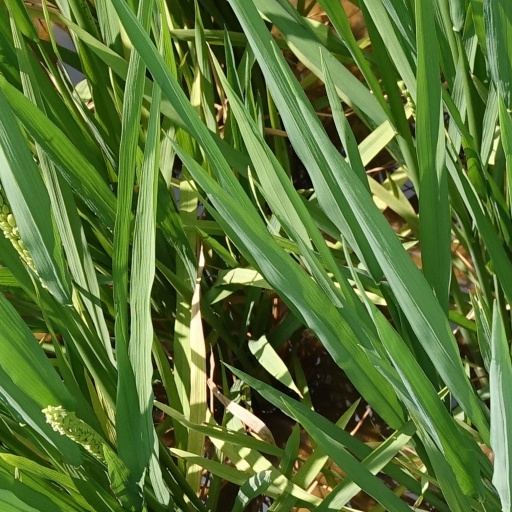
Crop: rice